Karenjy

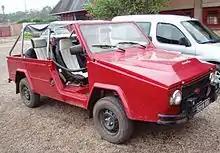
Karenjy Mazana

Karenjy is an automobile manufacturer based in Fianarantsoa, Madagascar. It produced vehicles from 1985 to 1995 when the company was dissolved. In January 2009, the company was re-established and production of the Karenjy Tily, which is based on the Renault 18 and Renault Express, commenced the same year.